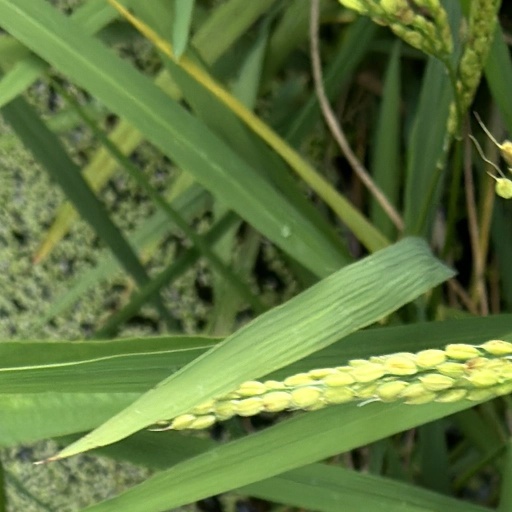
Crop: rice